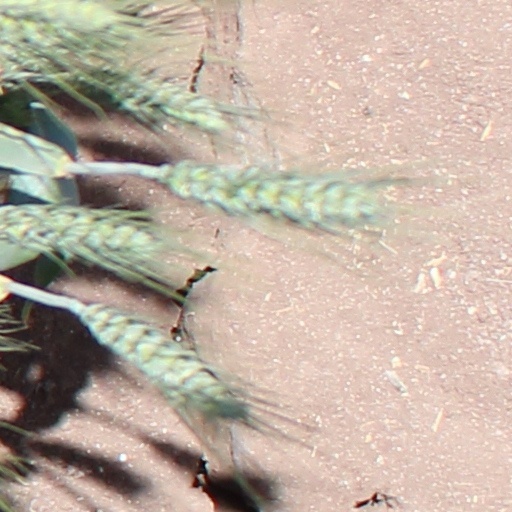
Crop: wheat